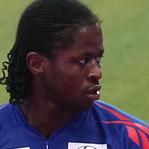
Age: 20